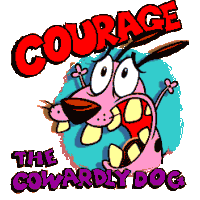
Portrait style: Cartoon Portrait